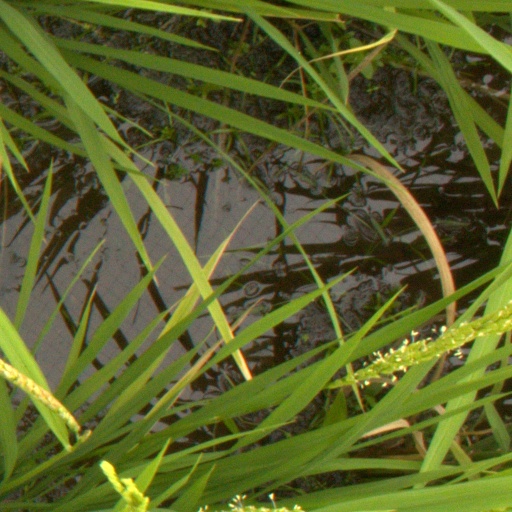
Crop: rice